Wet-bulb temperature

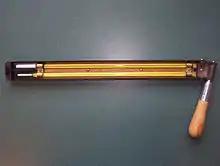
A sling psychrometer. The sock is wet with distilled water and whirled around for a minute or more before taking the readings.

The wet-bulb temperature is the lowest temperature that can be reached under current ambient conditions by the evaporation of water only. It is defined as the temperature of a parcel of air cooled to saturation (100% relative humidity) by the evaporation of water into it, with the latent heat supplied by the parcel. A wet-bulb thermometer indicates a temperature close to the true (thermodynamic) wet-bulb temperature.